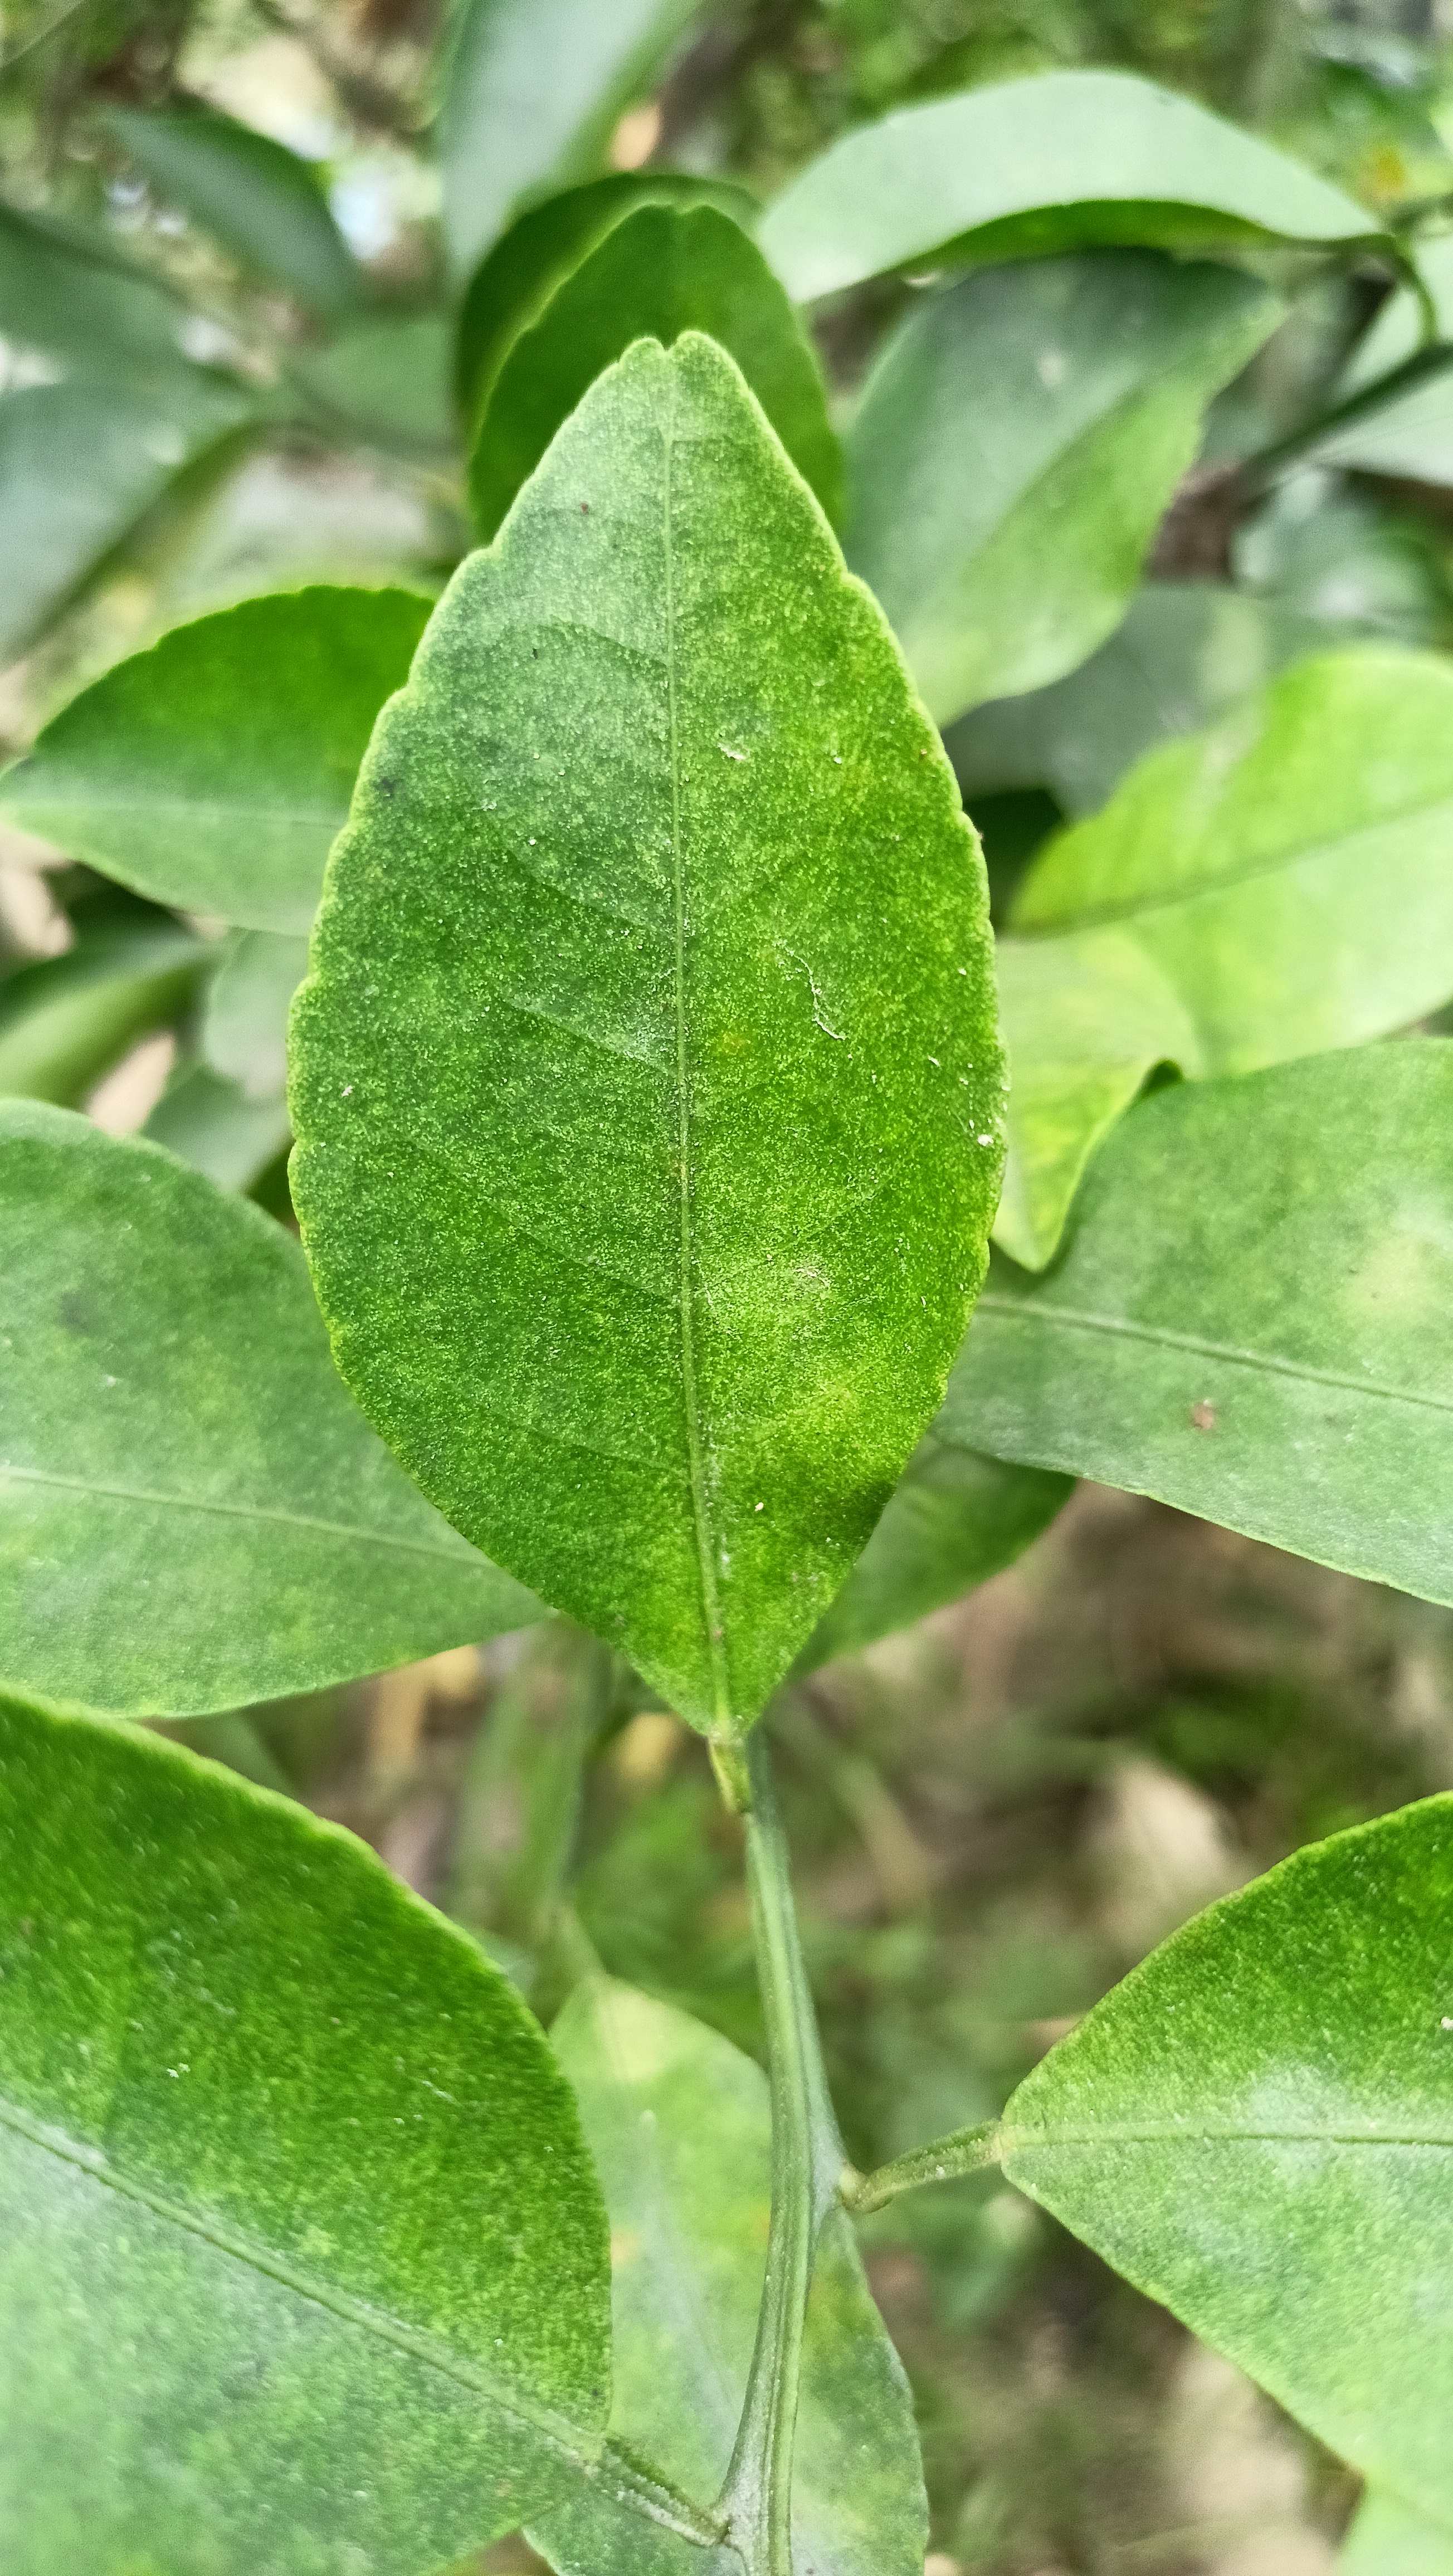
Mandarin leaf variety: China Mishti